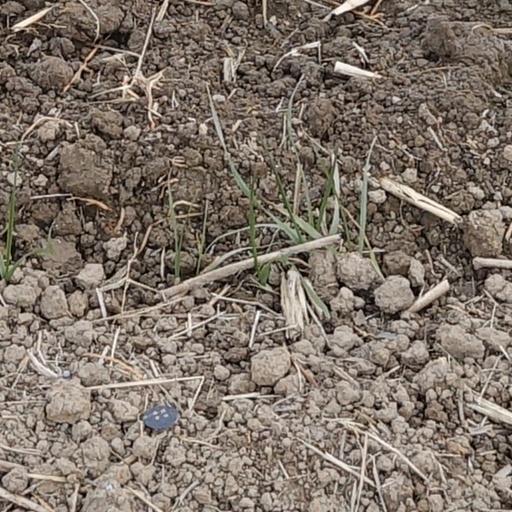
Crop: wheat